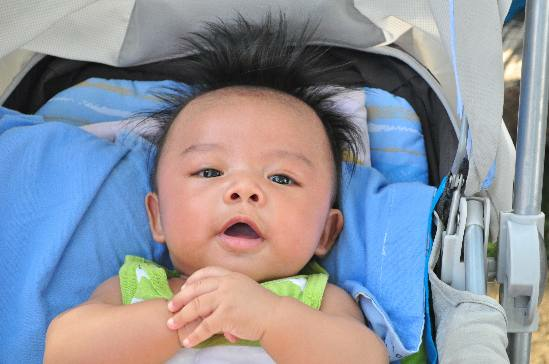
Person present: Yes